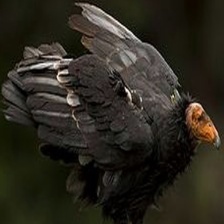
Species: CALIFORNIA CONDOR
Scientific name: GYMNOGYPS CALIFORNIANUS
ImageNet parent category: vulture